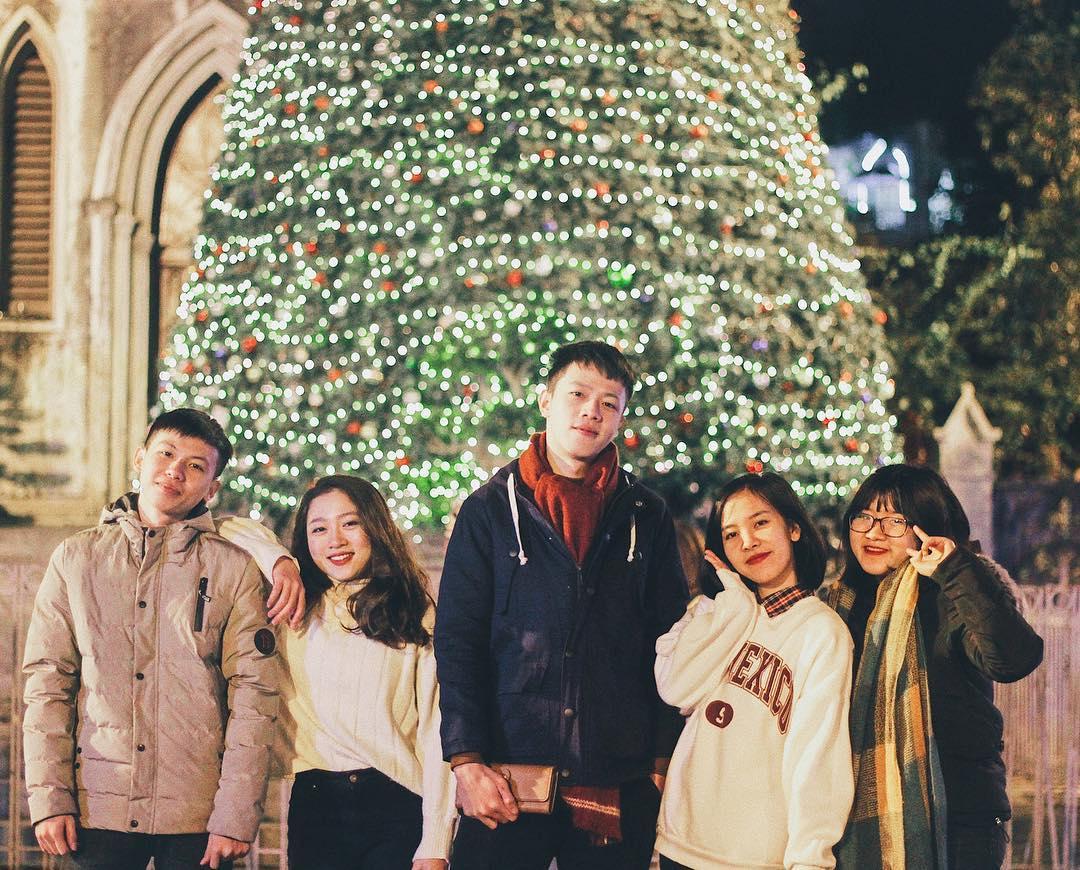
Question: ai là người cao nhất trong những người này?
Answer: nam thanh niên đứng ở vị trí thứ ba từ trái qua là người cao nhất